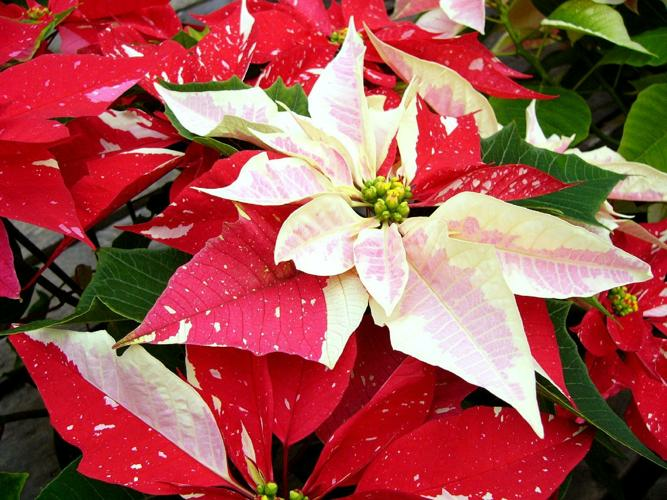
Flower: poinsettia